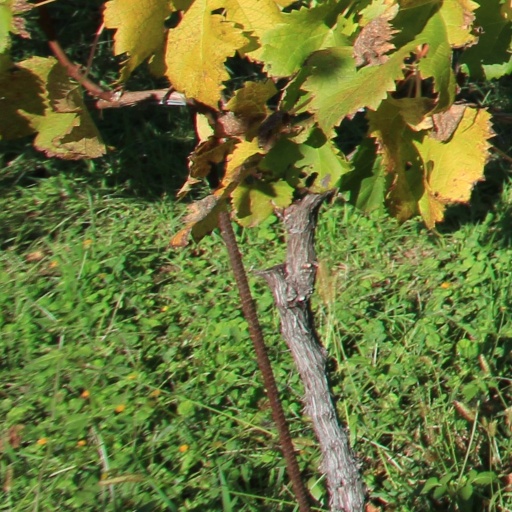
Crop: grape